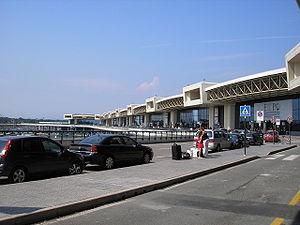
L'aéroport international de Milan Malpensa est un aéroport italien situé à 45 km au nord de Milan, dans la province de Varèse, sur les communes de Gallarate, Somma Lombardo, Casorate Sempione, Samarate, Ferno et Vizzola Ticino.